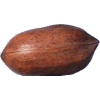
Label: nut_pecan